Darling Harbour

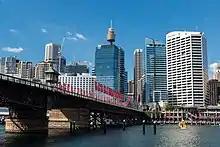
The heritage listed Pyrmont Bridge spans the width of the harbour

Much of the land had been the site of the NSW Railways central marshalling yards and freight consolidation centre. The Enquiry into the NSW industry, including rail/road competition (1978–80), under Commissioner Gavan McDonell, found that this centre was inefficient, should be moved, and the land used for other public purposes. These recommendations were acted upon and by the mid-to-late 1980s, when the area had become largely derelict it was redeveloped as a pedestrian and tourist precinct as an initiative of then New South Wales Minister for Public Works, Laurie Brereton. The Sydney Convention & Exhibition Centre at Darling Harbour was a venue of the 2000 Summer Olympic Games and a key meeting venue of APEC Australia 2007.